Airco DH.3

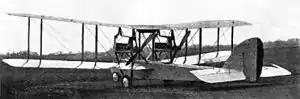
Airco DH.3

The Airco DH.3 was a British bomber aircraft of the First World War. The DH.3 was designed in 1916 as a long-range day bomber by Geoffrey de Havilland, chief designer at the Aircraft Manufacturing Company. It was a large biplane with wide-span three-bay wings, slender fuselage, and a curved rudder. It was powered by two Beardmore engines, mounted as pushers between the wings. In addition to tailskid landing gear, two wheels were placed under the nose to prevent it from tipping over on the nose.